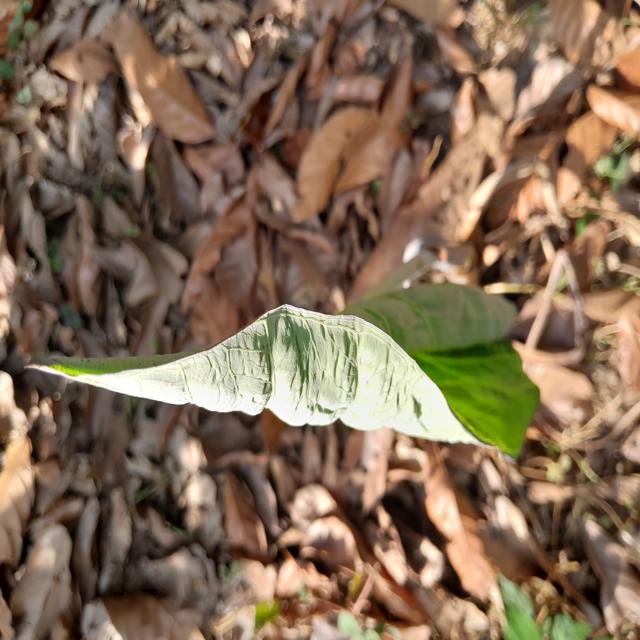
Label: Healthy